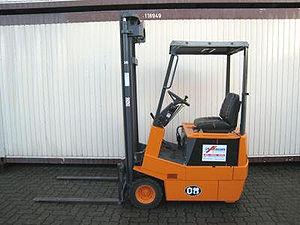
La société Officine Meccaniche - OM ou "Officine Meccaniche Fabbrica Bresciana Automobili", était une importante entreprise italienne de construction mécanique. Dans les années qui suivent la Première Guerre mondiale, la société OM était l'entreprise la plus importante de Lombardie dont Milan est la capitale. La société construisait des locomotives à vapeur et électriques très réputées, des wagons de voyageurs et de marchandises, des moteurs et des tracteurs agricoles, des automobiles et des poids lourds camions et autocars.